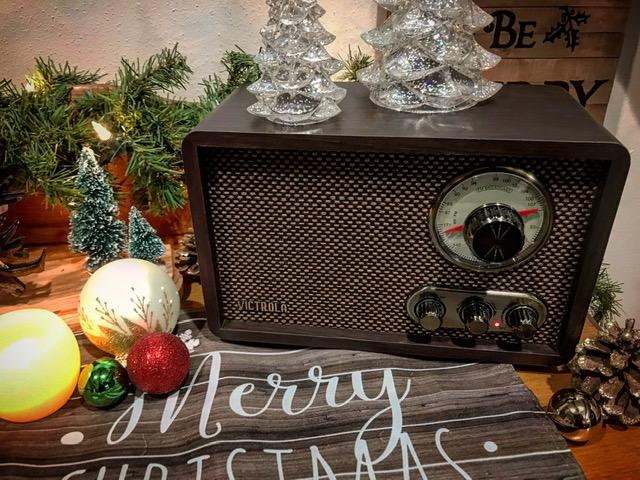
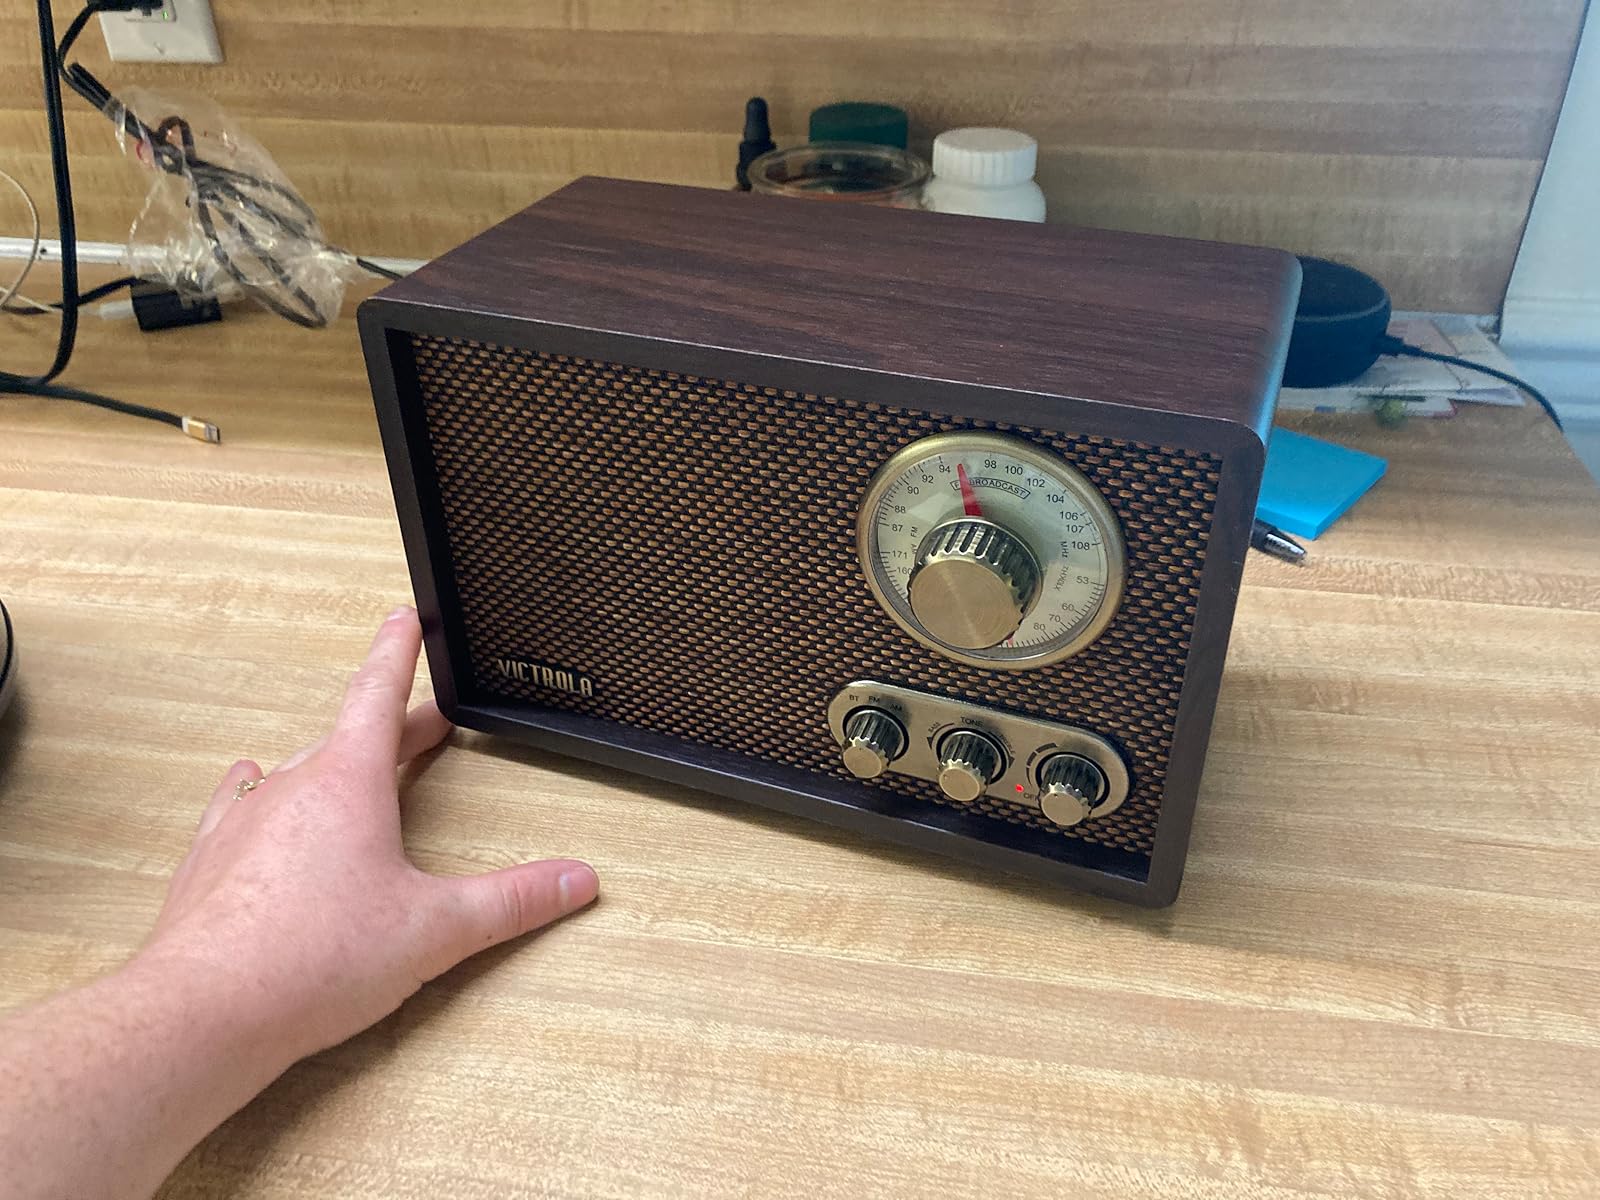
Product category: radio
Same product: yes